Swope Formation

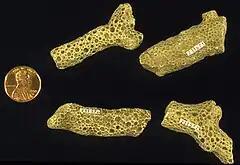
Fossils from the Bethany Falls Limestone Member, Swope Limestone in Labette County, Kansas.

The Swope Formation is a geologic formation in Iowa, Kansas, Missouri and Nebraska. It preserves fossils dating back to the Carboniferous period.